Sam Tomkins

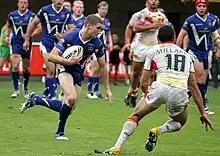
Sam Tomkins playing in 2011, running at Daryl Millard of the Catalans Dragons

Tomkins made 34 appearances during the 2011 season: 28 in Super League XVI, 5 in the Challenge Cup, and one in the World Club Challenge, in which he scored a drop goal in Wigan's 15–21 loss to the St. George Illawarra Dragons. Tomkins received a match ban in round 6, for joining a fight in the previous match against Hull, meaning that for the first time since the final regular round fixture against Huddersfield in 2009, he missed a first-grade match. Due to his involvement for England in the inaugural International Origin against the Exiles, he was also rested for Wigan's away game against Castleford.